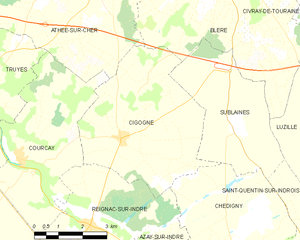
Cigogné est une commune française du département d'Indre-et-Loire, dans la région Centre-Val de Loire et dans la région historique de Touraine. Le plateau qui compose la presque totalité de son territoire communal est inscrit dans la petite région fertile de la Champeigne tourangelle ; ce n'est donc pas par hasard que dès l'âge du bronze, des peuplements, certainement agriculteurs, se sont installés sur ce plateau. L'évêque de Tours Théotolon est un personnage clé dans l'histoire de Cigogné : c'est lui qui fonde la paroisse vers le milieu du Xᵉ siècle pour assurer des revenus fonciers à une abbaye de sa ville, qu'il voulait restaurer. C'est surtout au Moyen Âge que l'histoire de Cigogné est la plus documentée, le fief de Cigogné étant alors une possession des comtes d'Anjou au cœur d'une Touraine qu'ils disputent aux comtes de Blois.